Perth

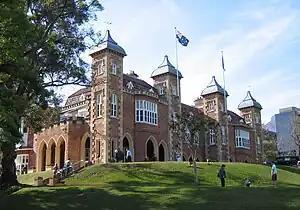
Government House

Perth is Australia's fourth-most-populous city, having overtaken Adelaide in 1984. In June 2023 there was an estimated resident population of 2,309,338 in the Greater Perth area, representing an increase of approximately 3.6% from the 2022 estimate of 2,228,020, the highest growth rate of Australia's capital cities.